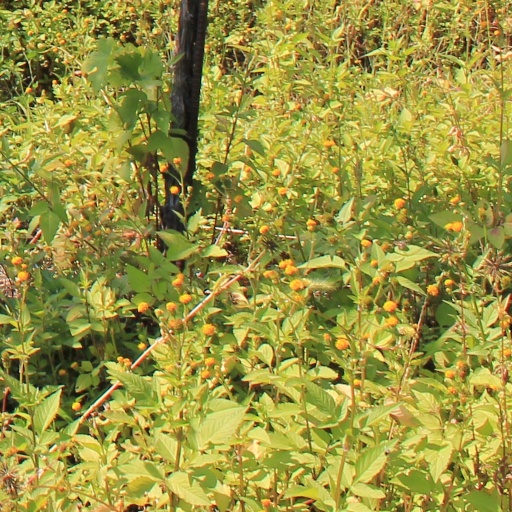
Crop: grape